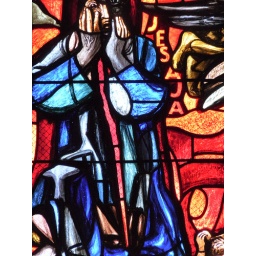
Stained glass window in the Cathedral